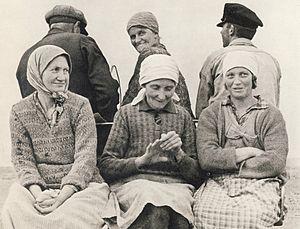
Les Statares étaient des ouvriers agricoles suédois soumis à un statut particulier, proche du servage.